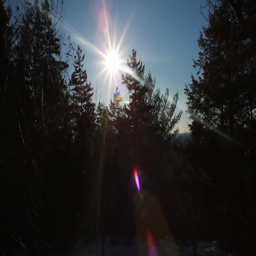
the sun sitting above a row of pine trees in the forest